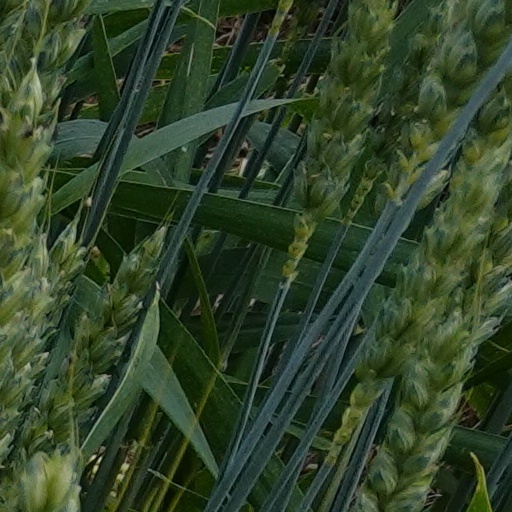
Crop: wheat